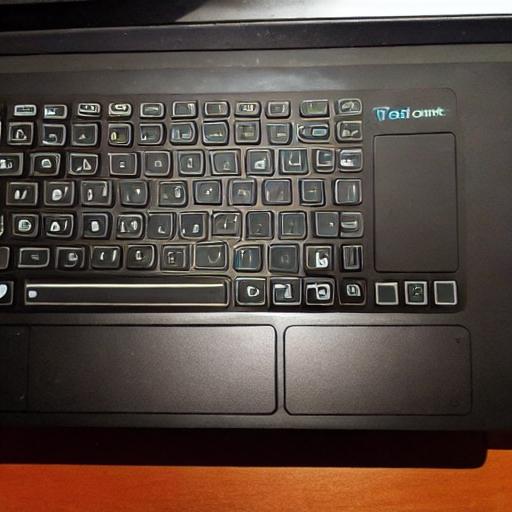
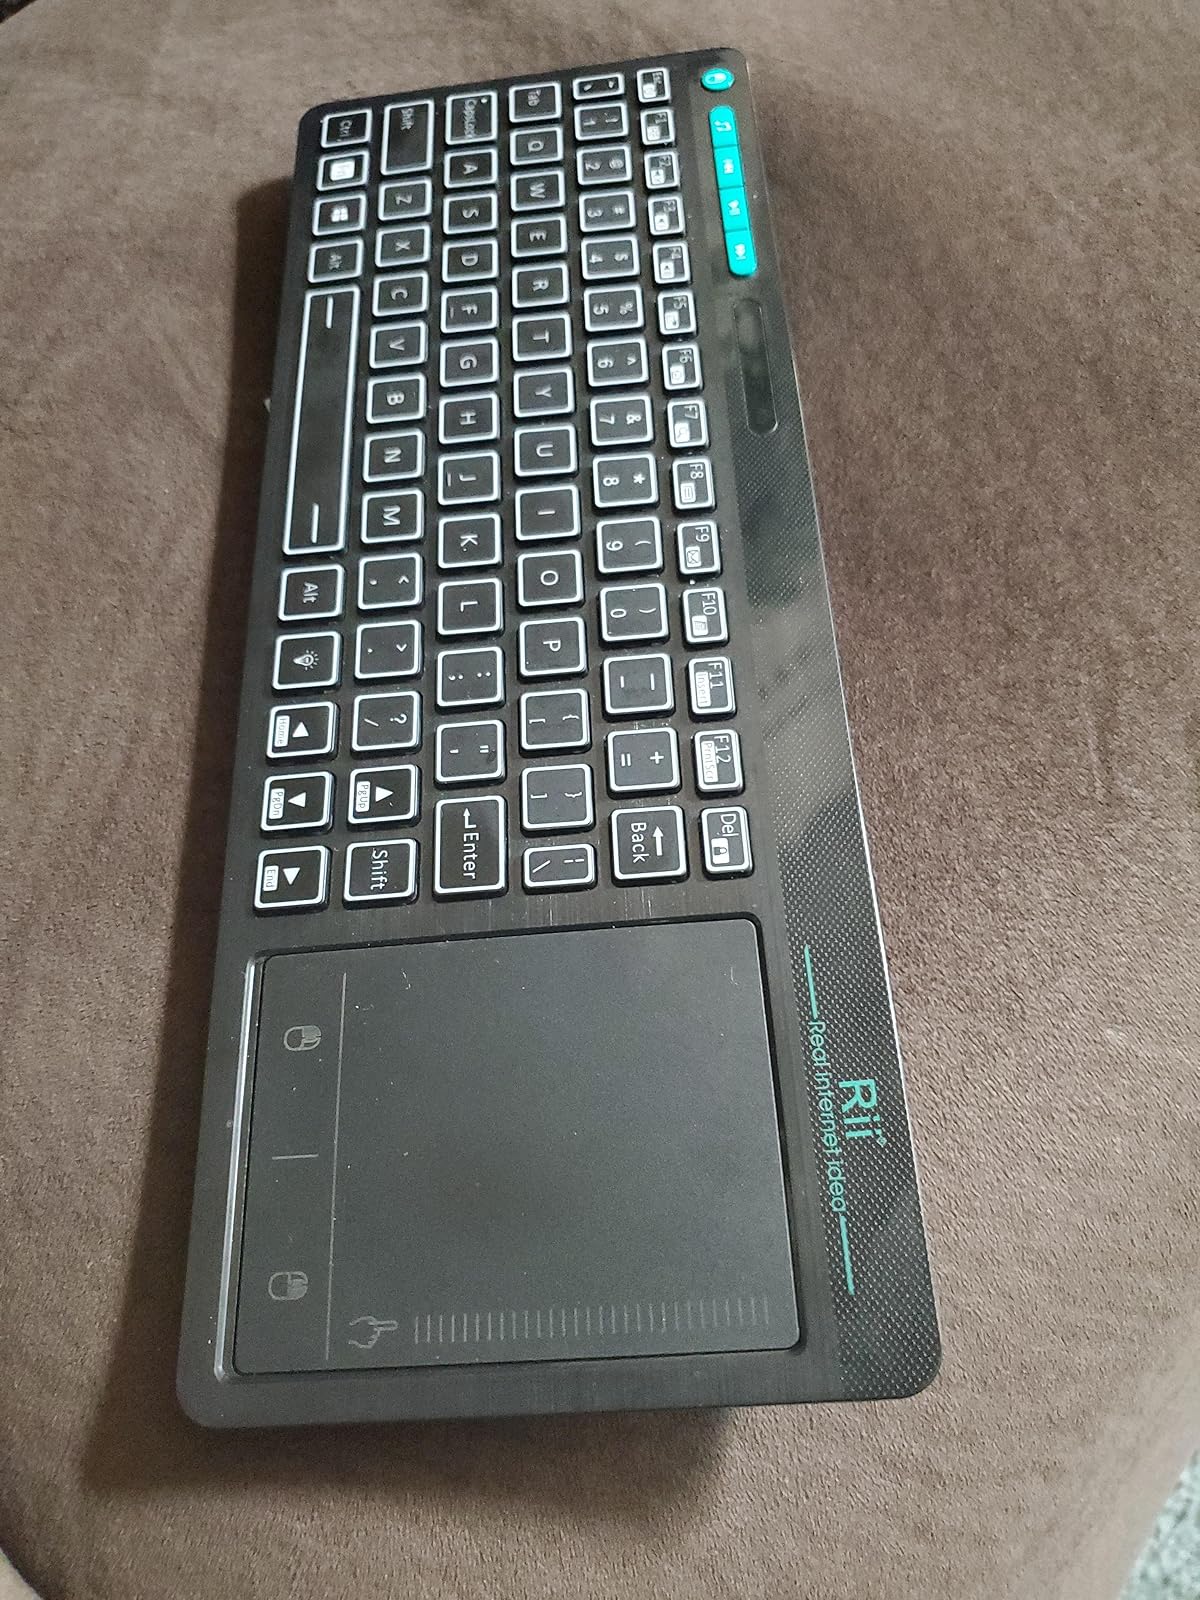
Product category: keyboard
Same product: no